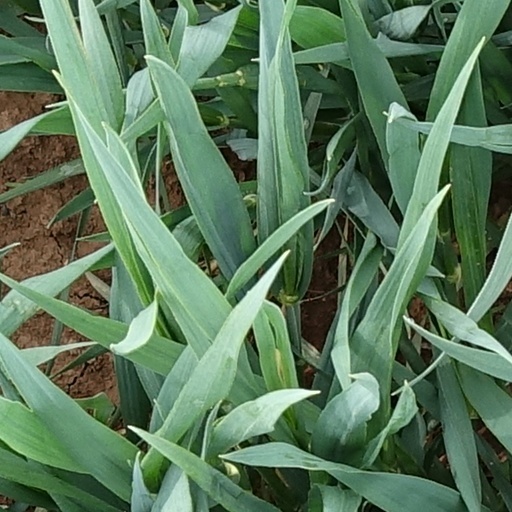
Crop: wheat